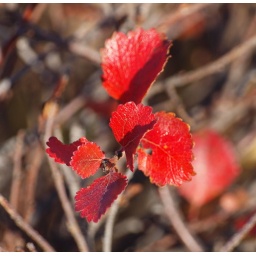
The red leaves of a tundra plant in fall.